Bill Heatley (footballer)

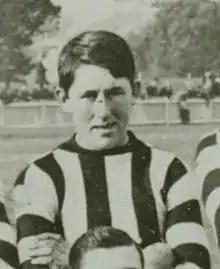
Heatley in 1908

Bill Heatley (13 March 1886 – 31 August 1948) was an Australian rules footballer who played with Collingwood in the Victorian Football League (VFL).